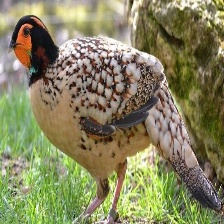
Species: CABOTS TRAGOPAN
Scientific name: TRAGOPAN CABOTI